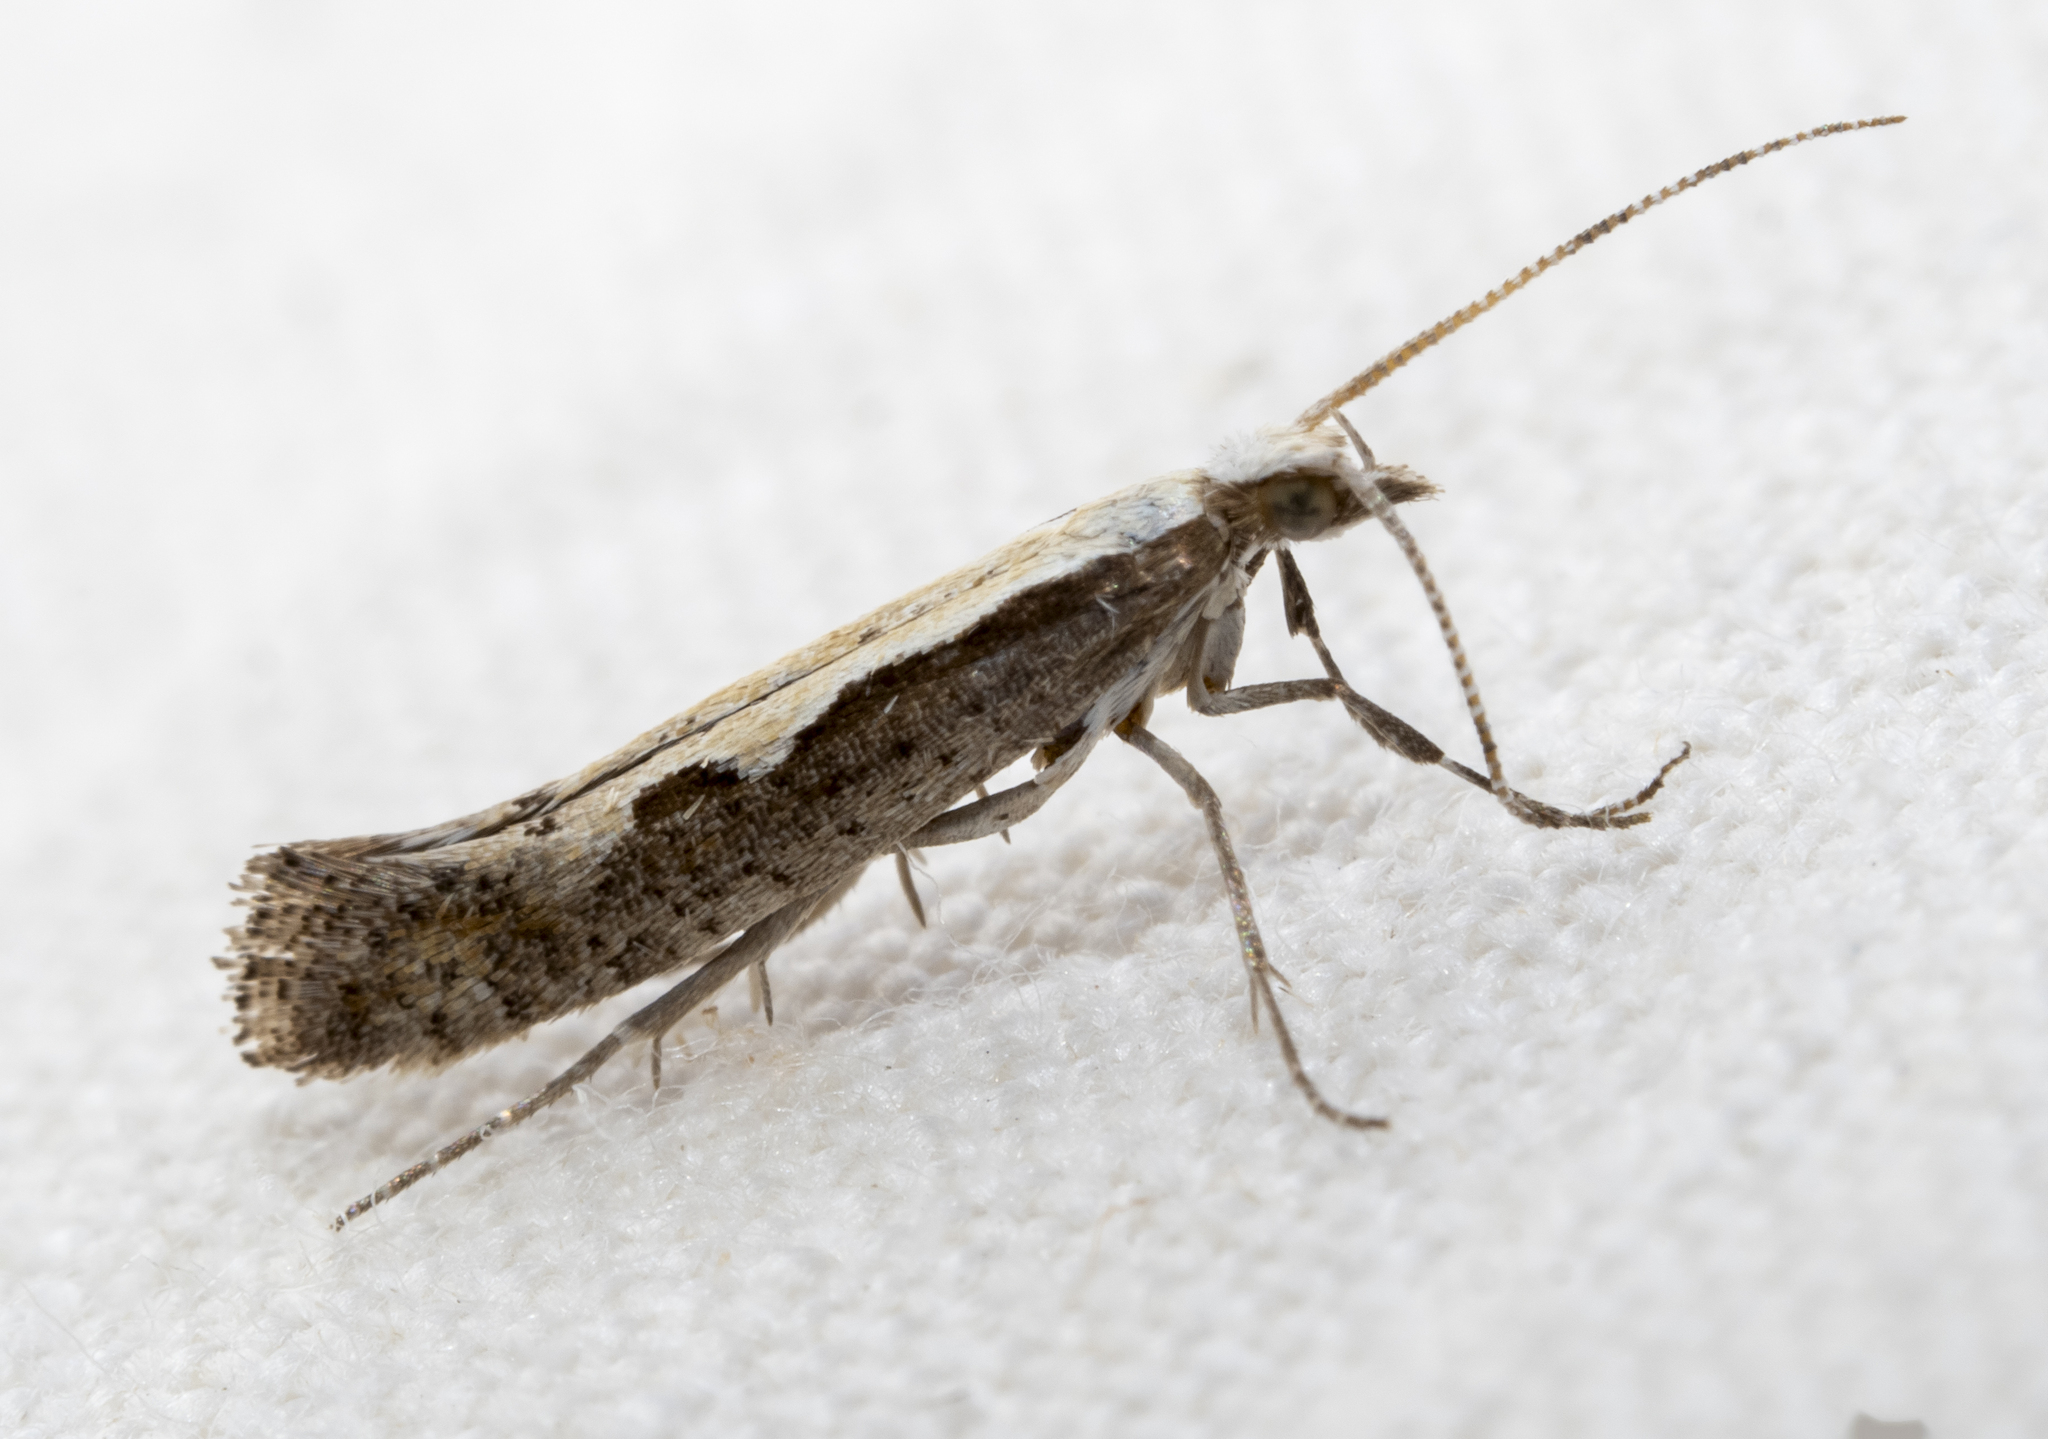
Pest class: diamondback_moth